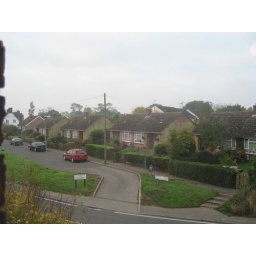
the houses in the neighborhood at the bed and breakfast.